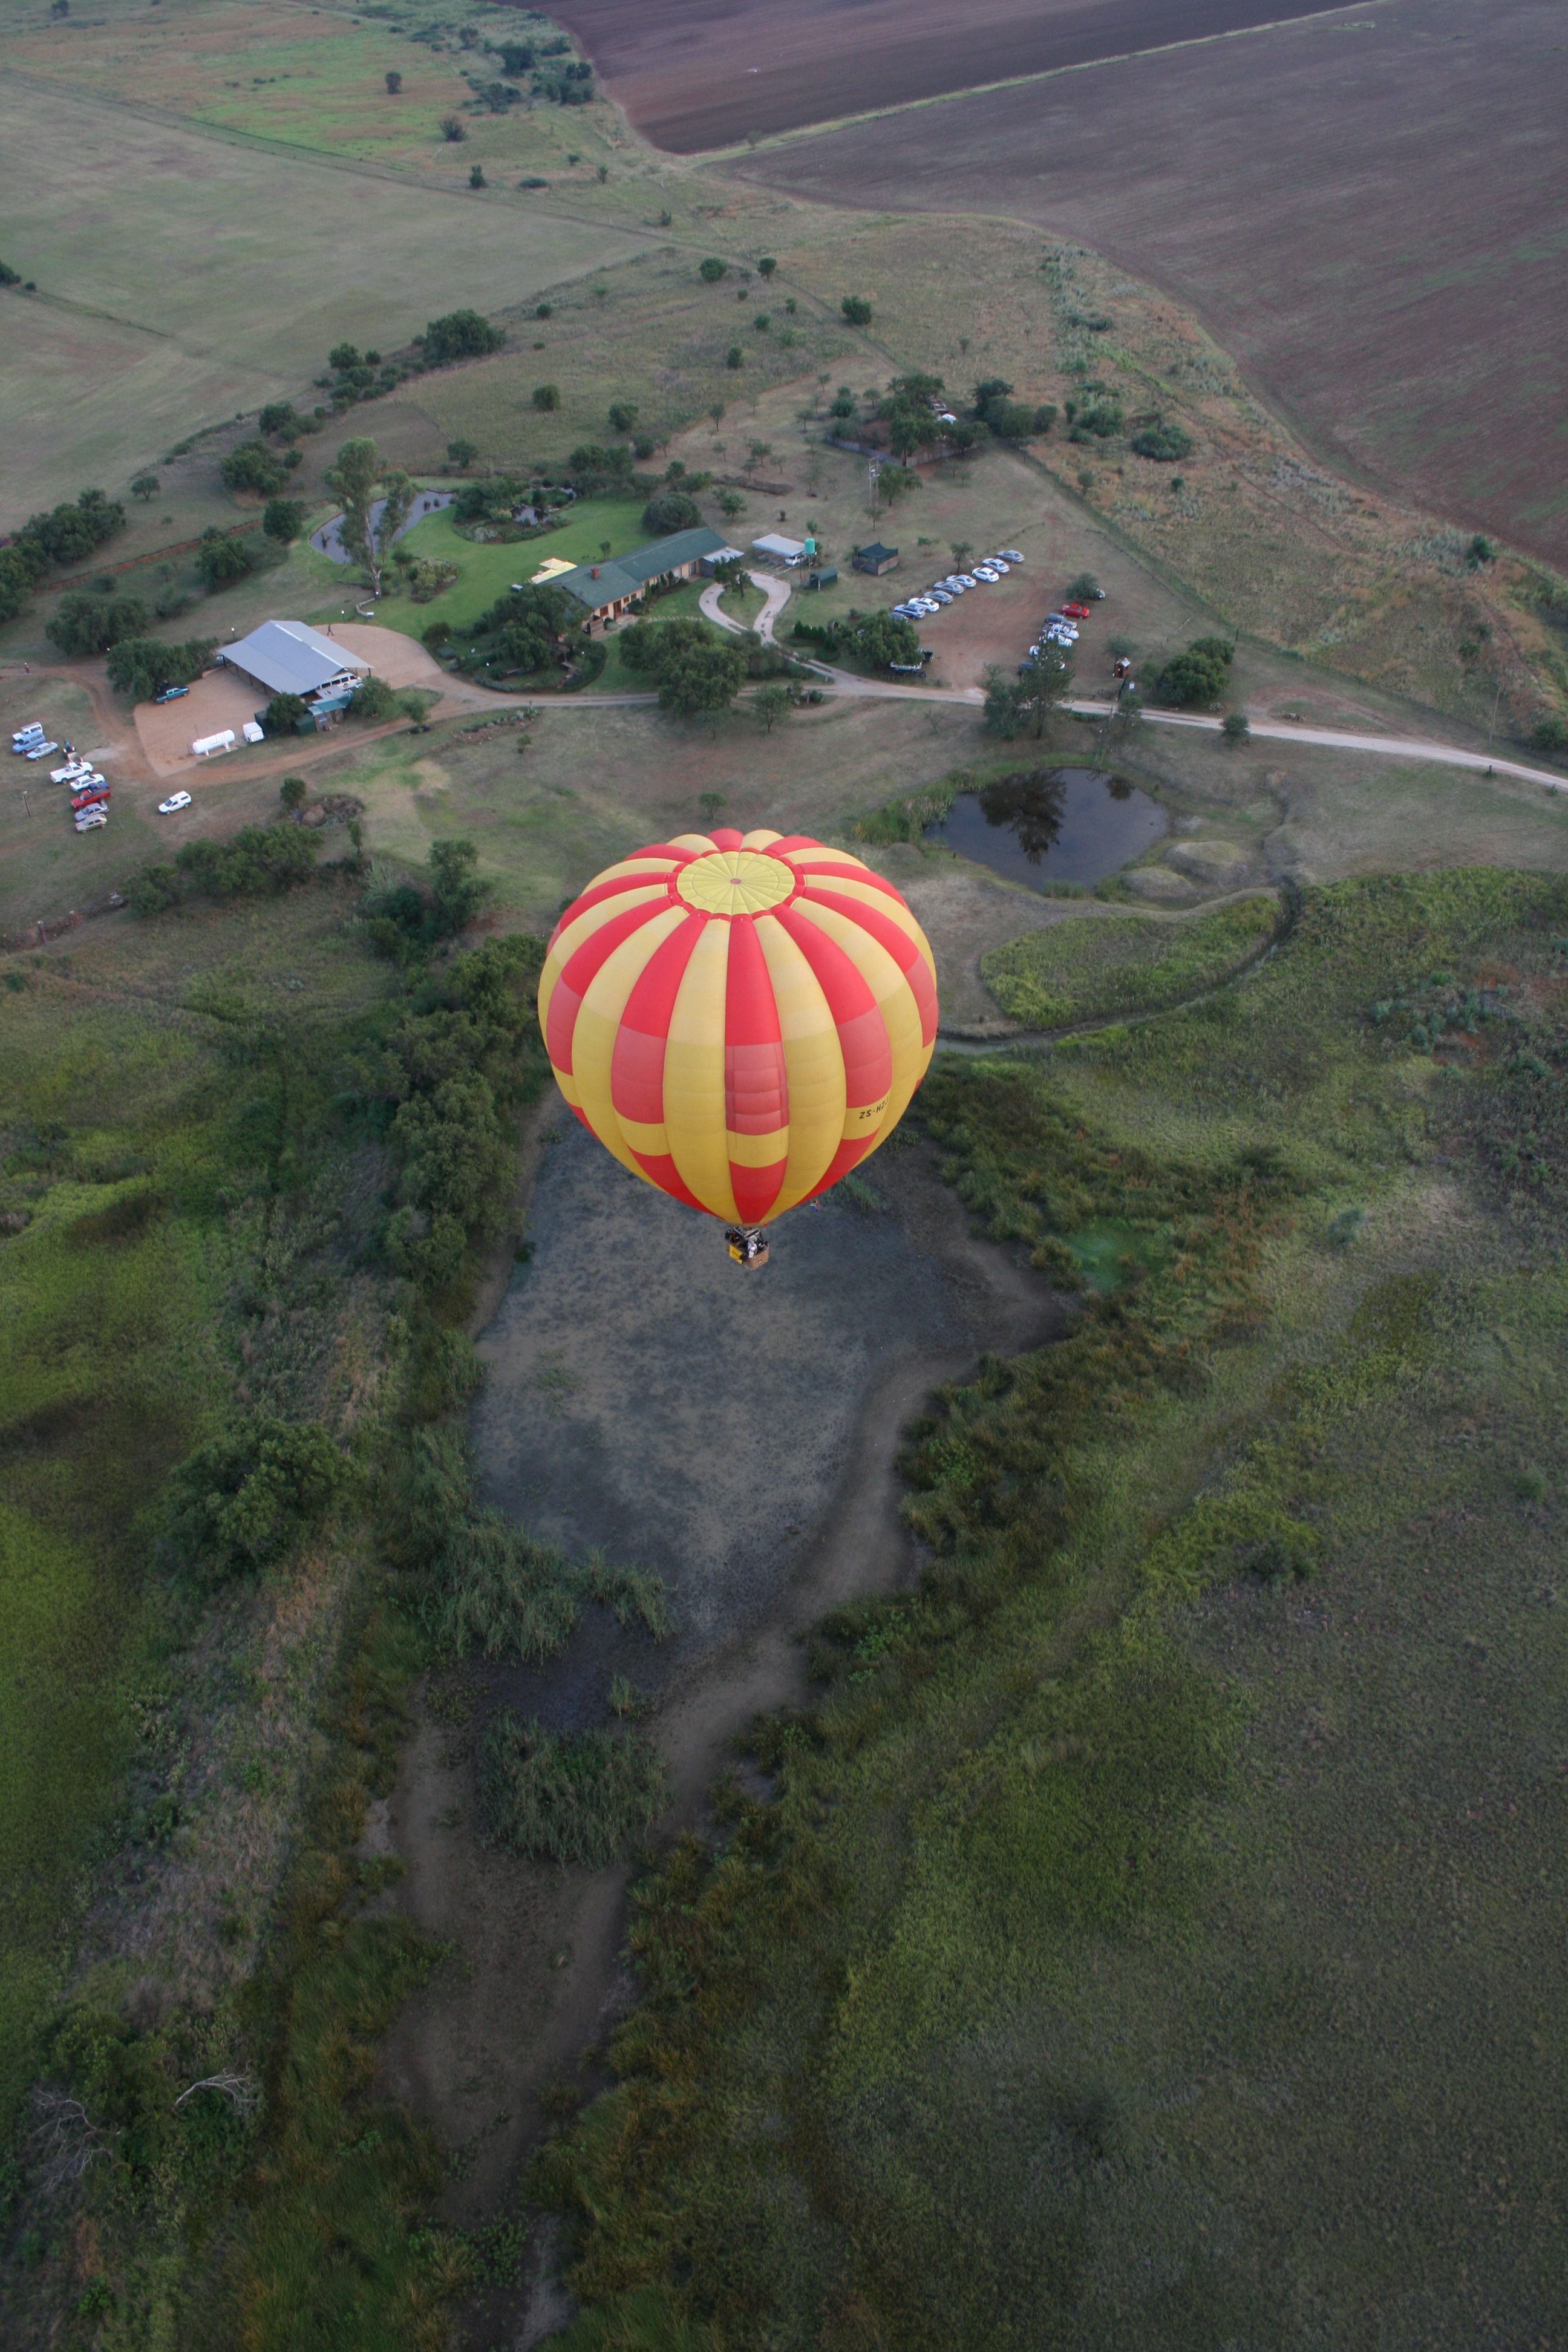
landscape, tree, sky, sport, air, round, balloon, hot air balloon, adventure, fly, recreation, high, journey, aviation, color, flight, soar, ride, freedom, float, colorful, basket, aerial, leisure, fun, expedition, hot, sphere, rise, inflate, ballooning, hot air ballooning, aerial photography, hot air balloons, atmosphere of earth